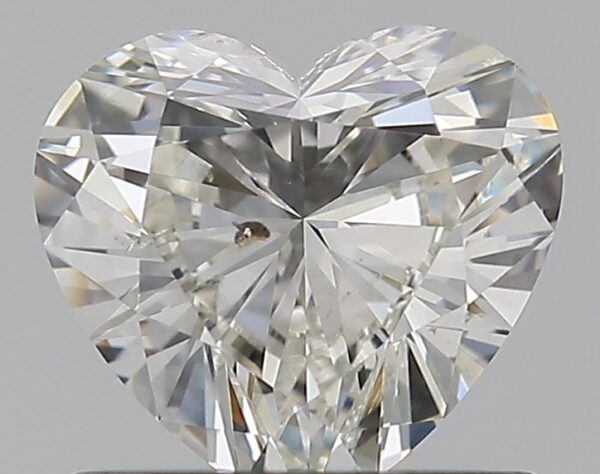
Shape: heart
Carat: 0.71
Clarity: SI2
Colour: I
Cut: EX
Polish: EX
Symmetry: EX
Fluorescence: N
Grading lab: GIA
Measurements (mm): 5.67 x 6.16 x 3.34